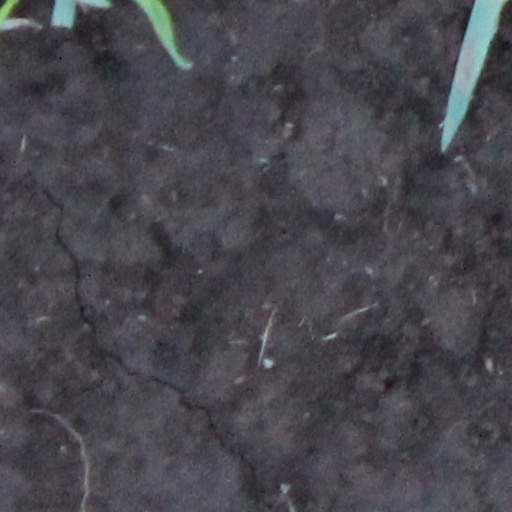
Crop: wheat